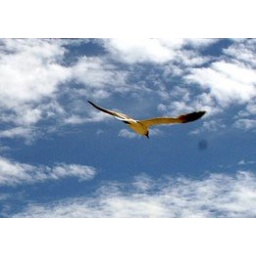
Sky over LBI Ship Bottom 15th Street Beach - sea gulls against beautiful blue sky